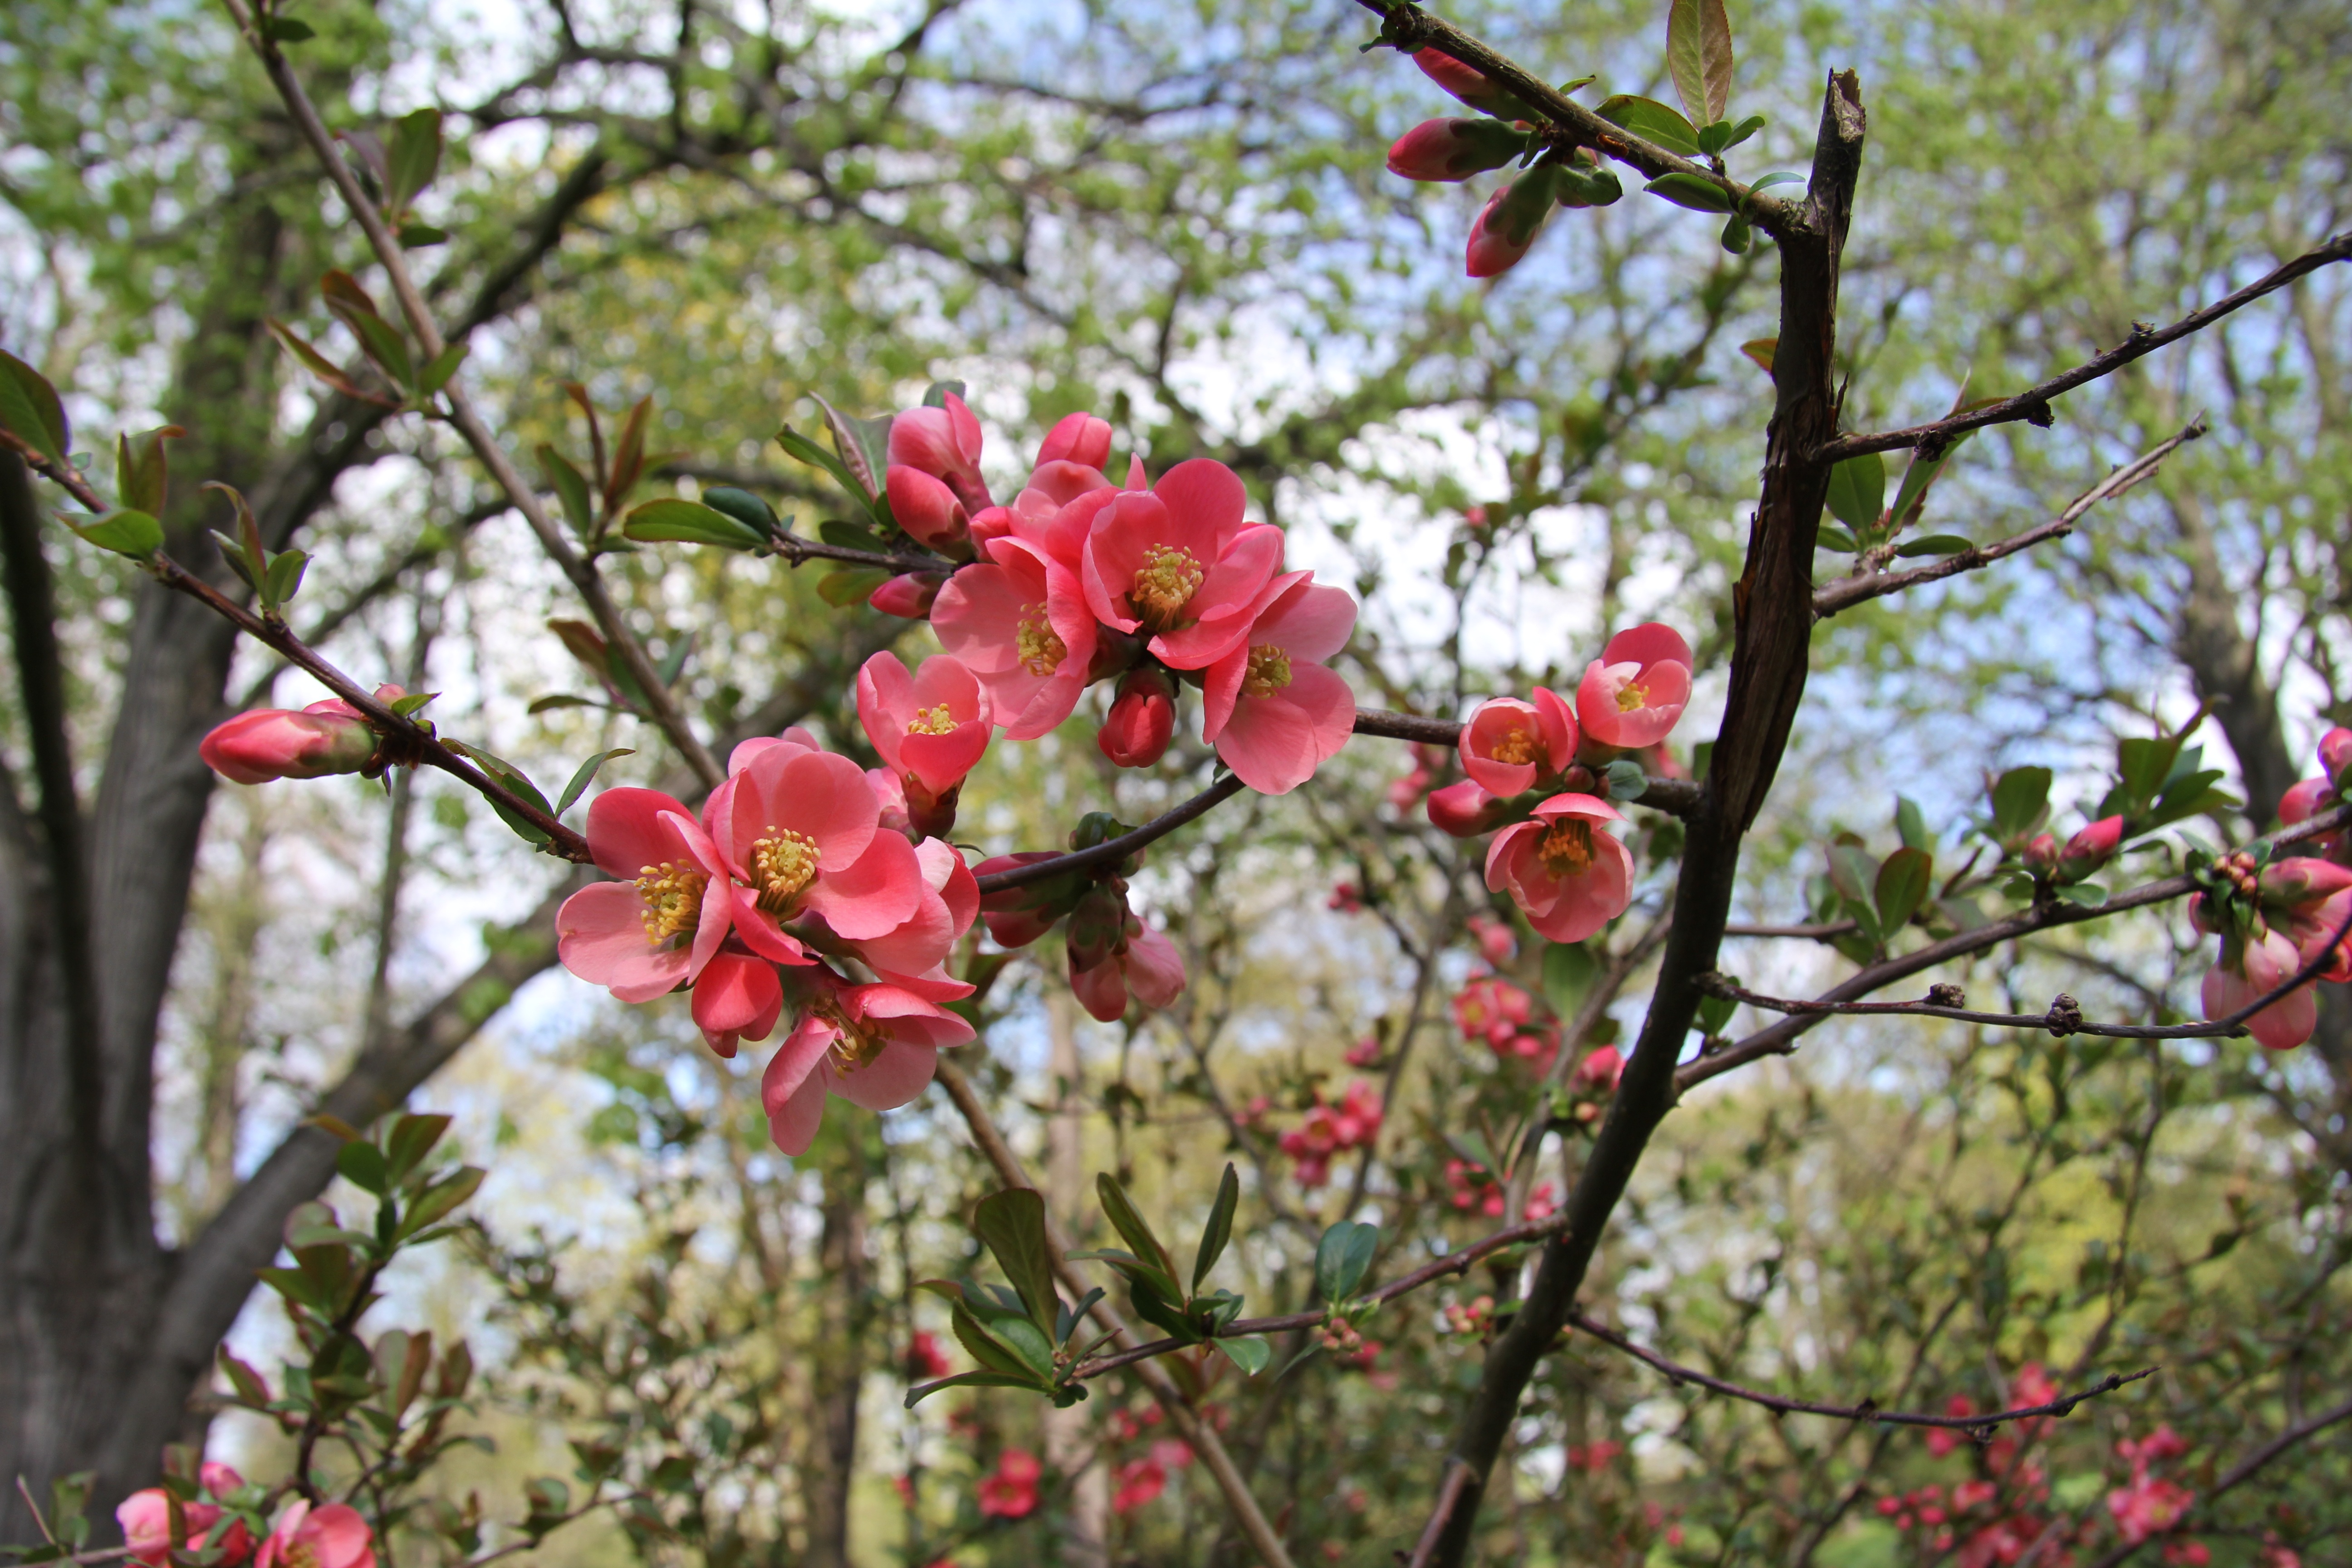
branch, blossom, plant, flower, spring, red, produce, botany, garden, flora, cherry blossom, shrub, greens, flowering plant, rose family, flower bush, land plant